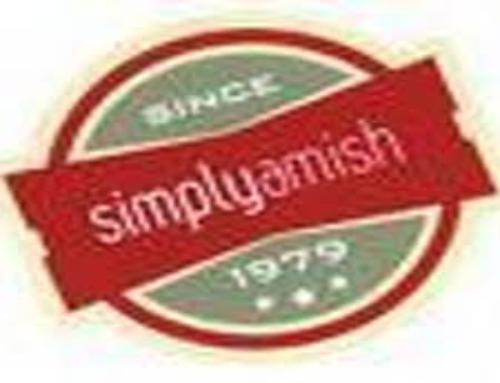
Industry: Necessities